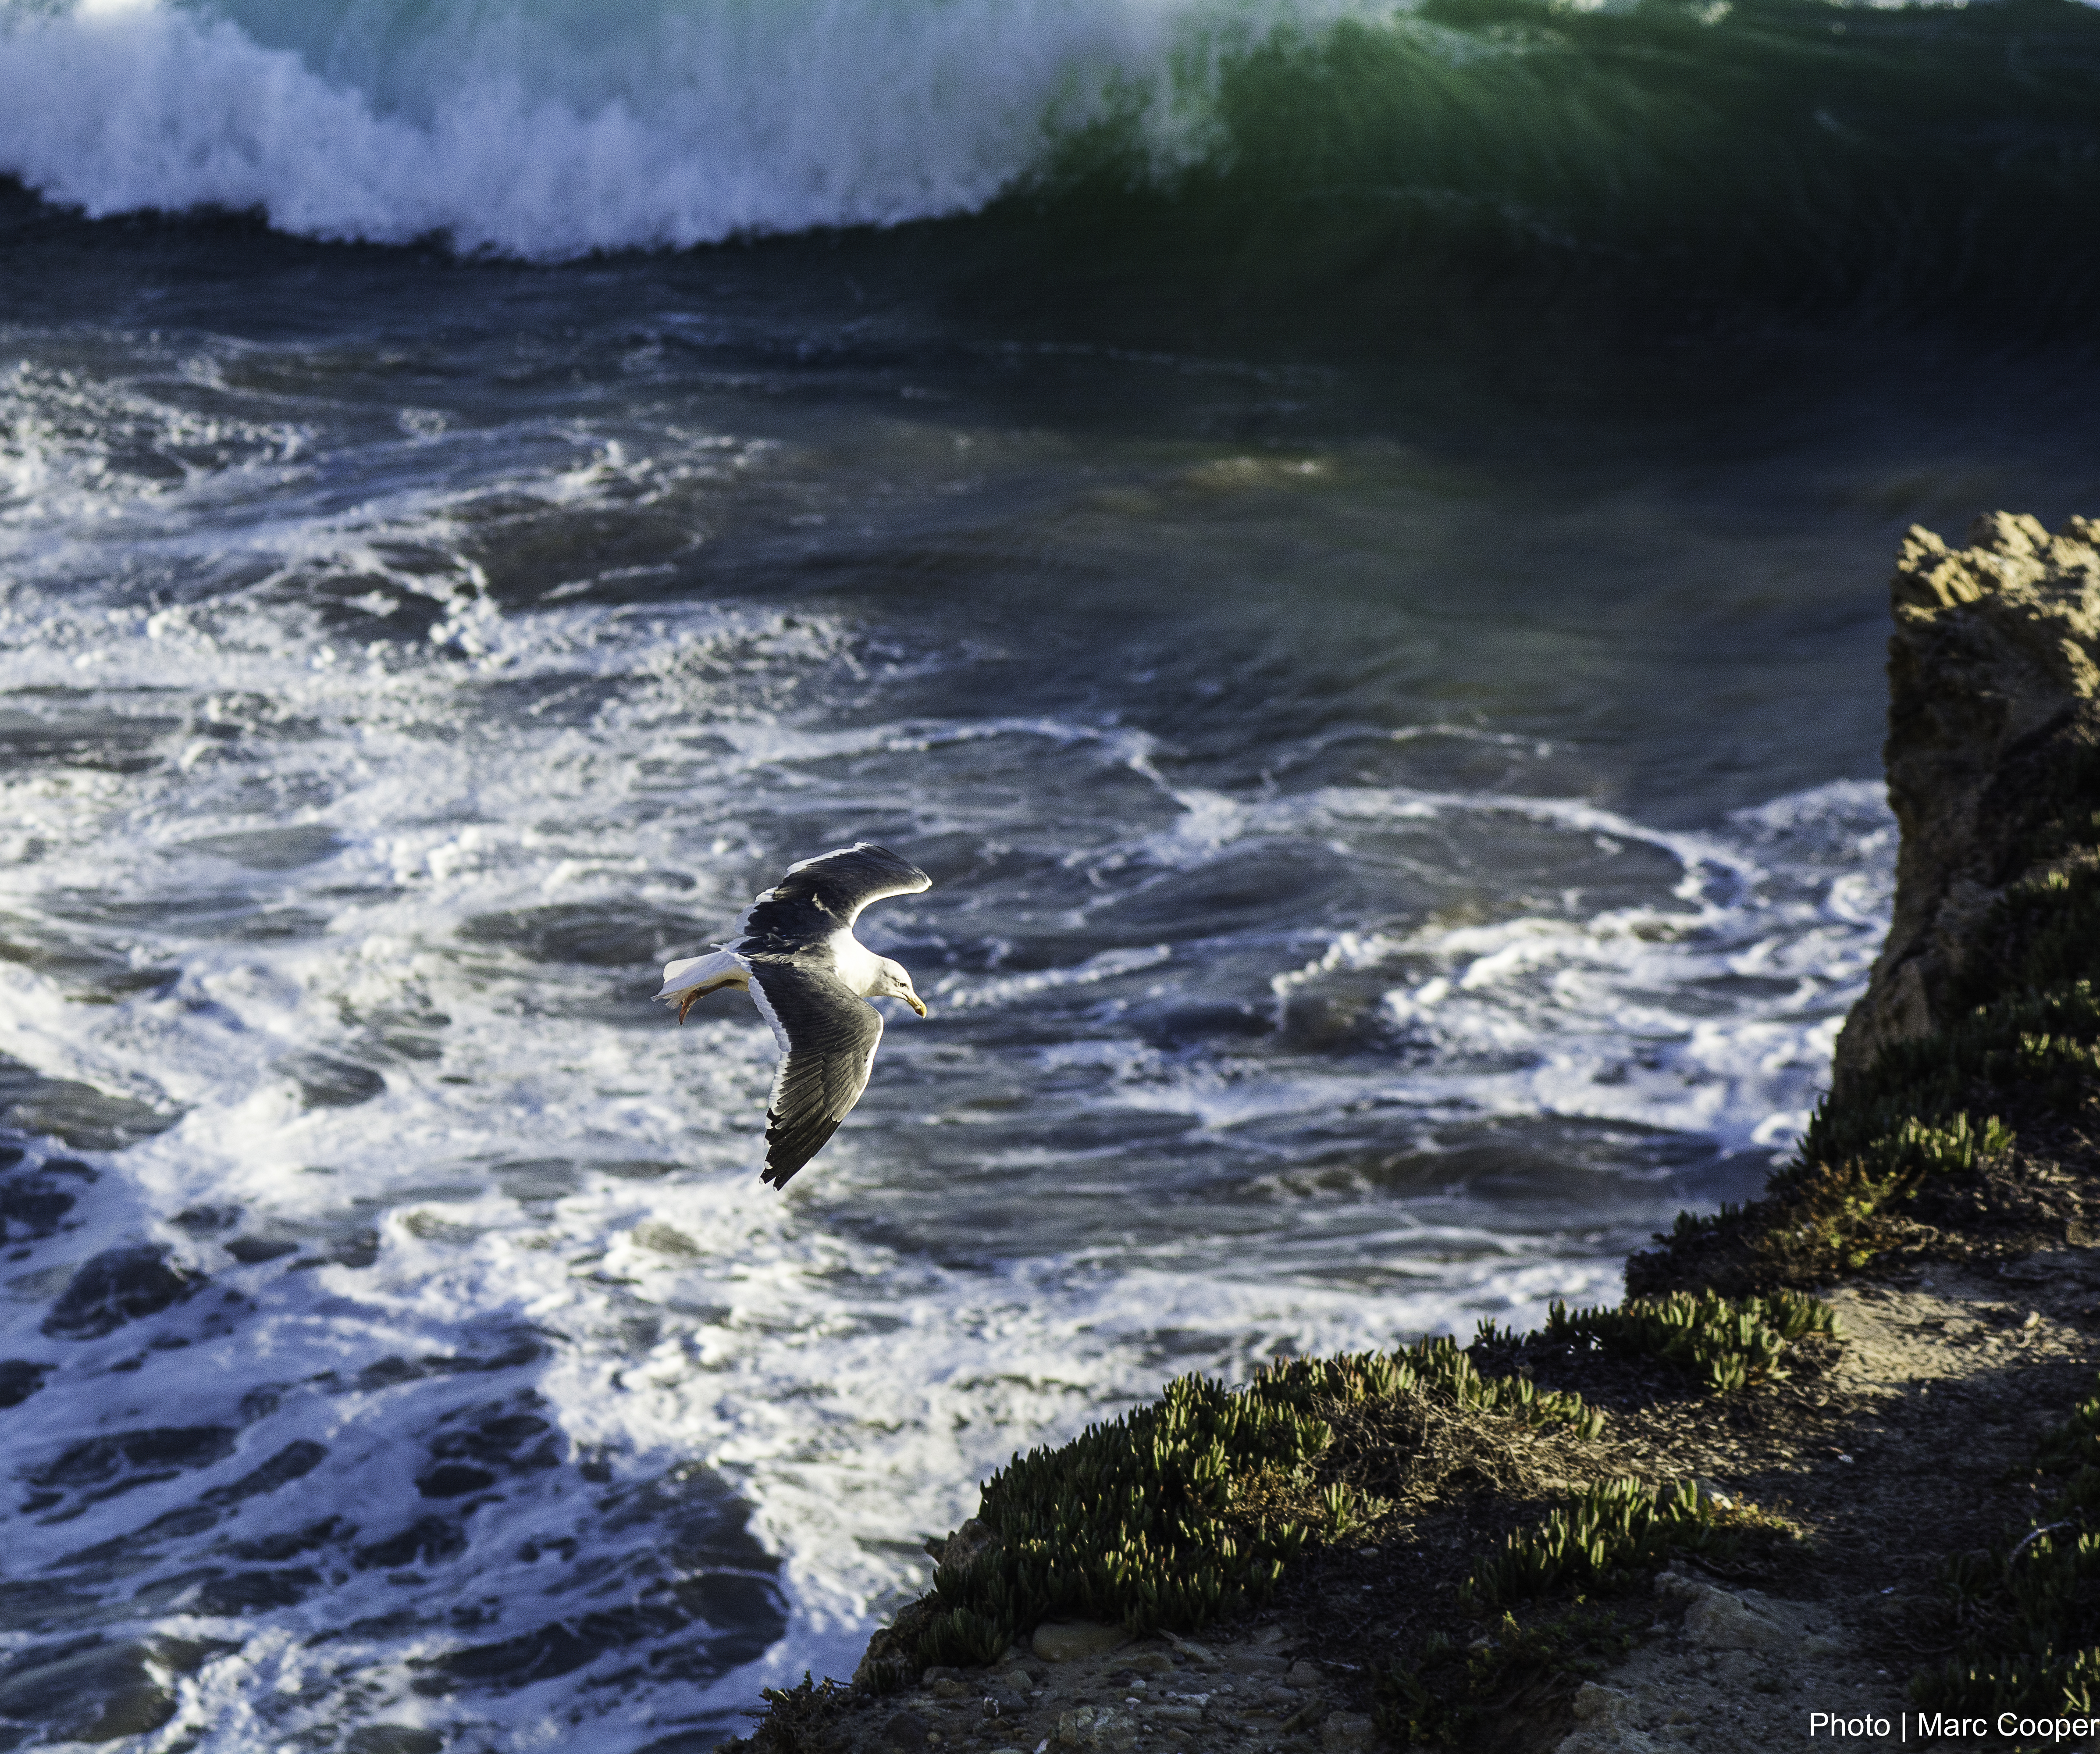
sea, coast, water, nature, rock, ocean, bird, shore, wave, birds, gulls, seagulls, oceanbirds, rockybeaches, wind wave